Lea DeLaria

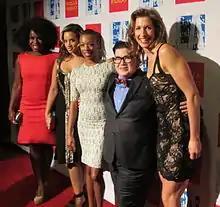
From left to right: Uzo Aduba, Dascha Polanco, Samira Wiley, DeLaria, and Alysia Reiner from "Orange Is the New Black" in 2015

DeLaria's stand-up career began in 1982 when she moved to San Francisco and performed raunchy stand-up comedy in the Mission District. Discussing her stand-up, Delaria says, "This is who I am, when I'm up there. This is it. I'm a big butch dyke. That's who I am. And I'm a friendly one. I'm a big butch dyke with a smile on my face."